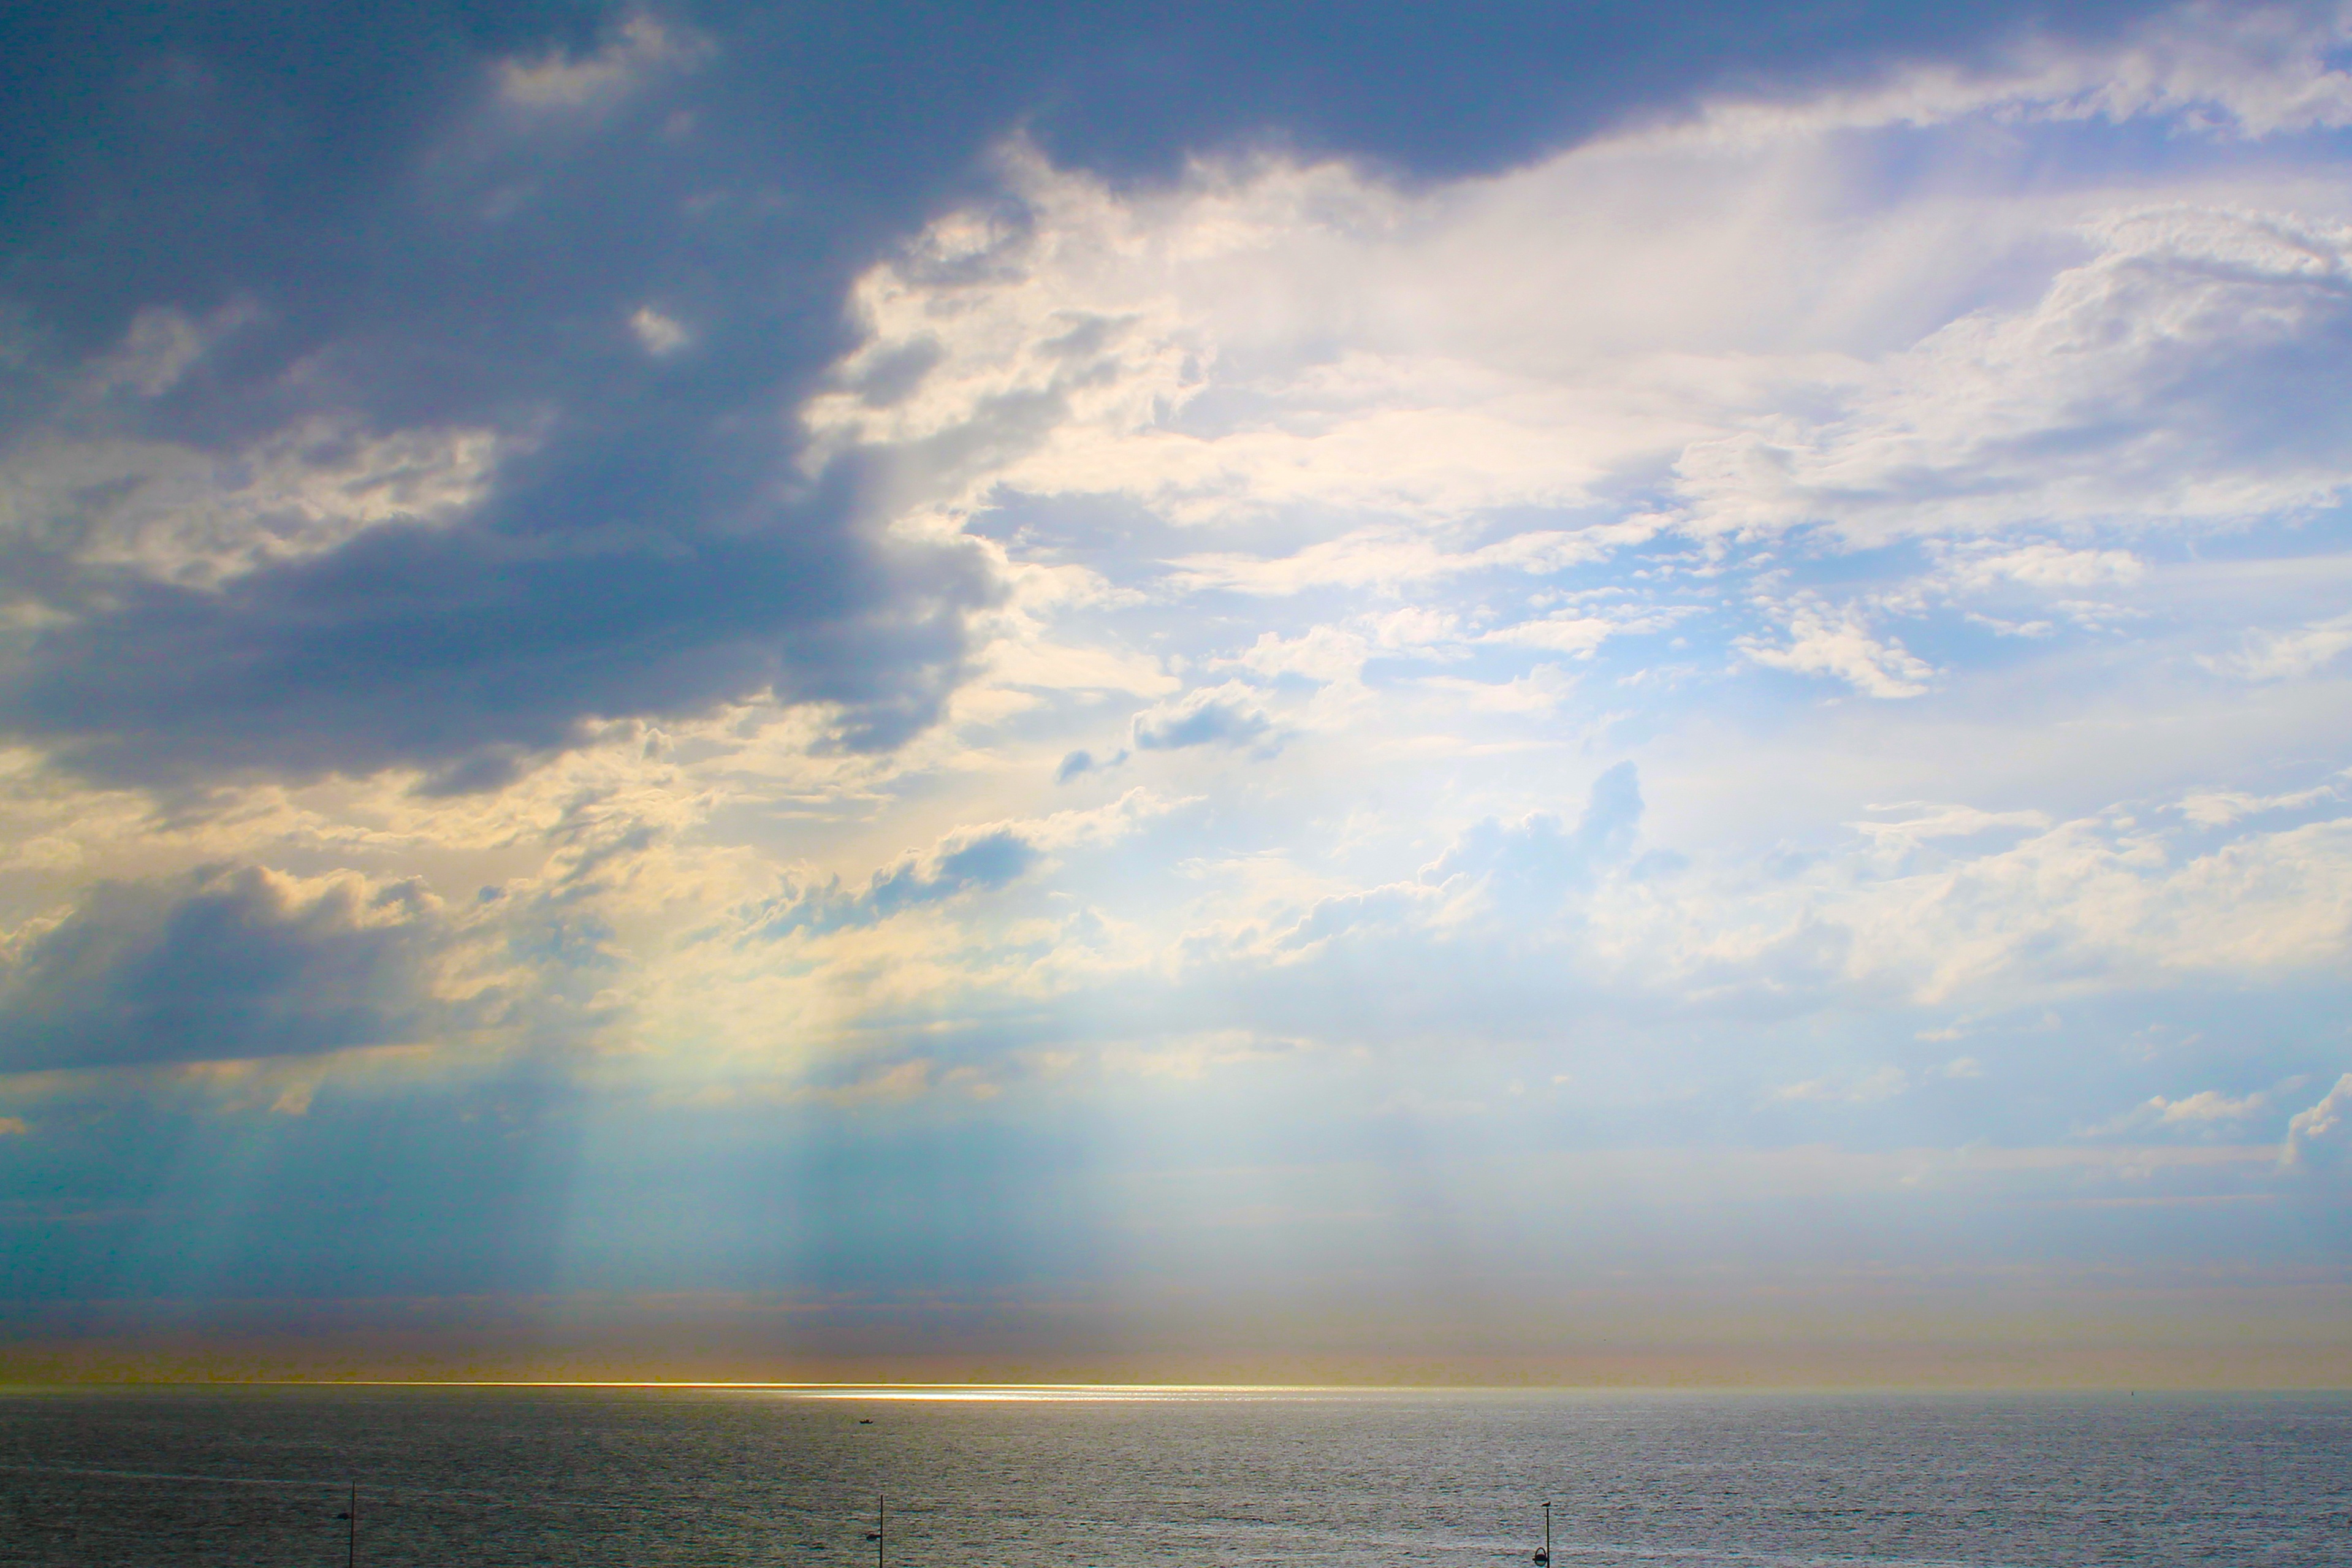
beach, sea, coast, water, ocean, horizon, cloud, sky, sun, sunrise, sunset, sunlight, morning, shore, wave, dawn, atmosphere, summer, dusk, evening, cloudscape, body of water, clouds, afterglow, sun rays, meteorological phenomenon, wind wave